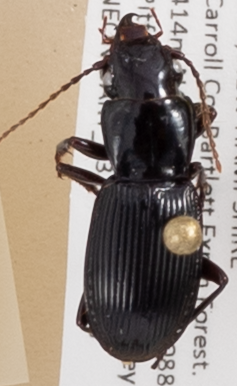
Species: Pterostichus rostratus
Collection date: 2019-06-26
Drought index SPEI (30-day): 0.362
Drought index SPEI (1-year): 1.22
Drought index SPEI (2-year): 0.998